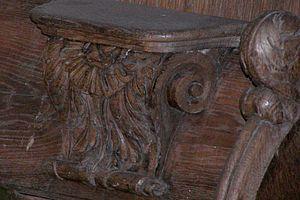
Miséricorde de l'abbatiale St Ouen de Rouen (76)
La miséricorde est une petite console fixée à la partie inférieure du siège rabattable d'une stalle. Elle permet au clerc ou au moine qui participe à l'office divin de prendre appui sur elle lorsqu'il se tient debout et que son siège est relevé. Les stalles sont normalement situées dans le chœur de certaines églises.